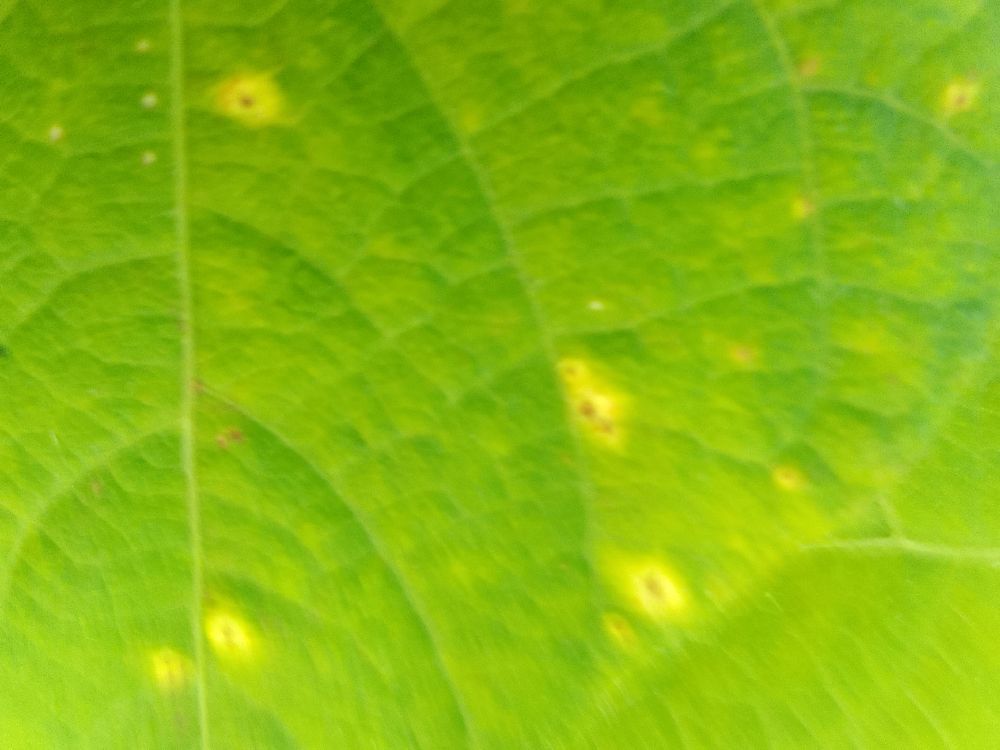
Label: rust